Quirino Mendoza y Cortés

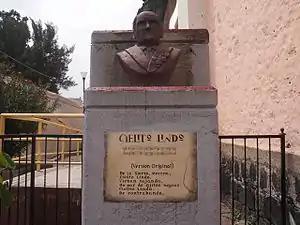
Bust of composer Quirino Mendoza y Cortés with plaque showing measures of "Cielito Lindo" and its lyrics.

Quirino Mendoza y Cortés (May 10, 1862 – 1957) was a Mexican composer of the famous traditional songs "Cielito Lindo" and "Jesusita en Chihuahua". He was born in Santiago Tulyehualco, Xochimilco, Mexico City in 1862.